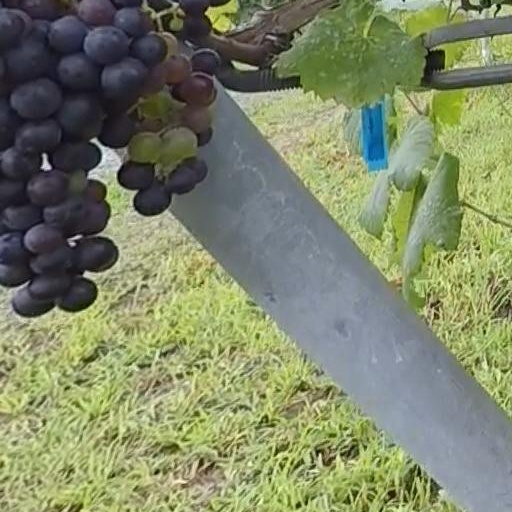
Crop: grape